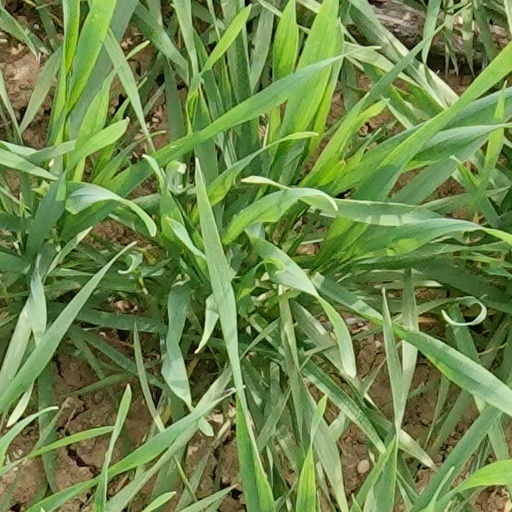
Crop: wheat